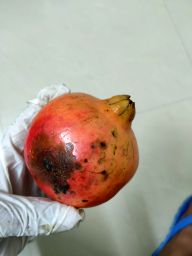
Fruit: Pomegranate
Quality: Bad